Seohyeon-dong

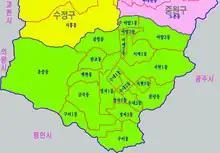
A map of the various areas in Bundang. Seohyun 1 is the district that reaches the farthest right, and Seohyun 2 is the smaller district below it.

Seohyeon-dong refers to two of the 19 dongs of Bundang-gu, Seongnam, South Korea, Seohyeon-1-dong and Seohyeon-2-dong. The total area is 8.36 km², with a population of 52,950, 32,686 in Seohyeon-1-dong (7.57 km²) and 20,264 in Seohyeon-2-dong (0.79 km²) . To the south, there is Sunae-dong, to north there is Imae-dong, to west there are Baekhyeon-dong and Pangyo-dong, to east there are Bundang-dong and Gwangju city. It includes the busiest place in Bundang, AK Plaza. Ak plaza's clock tower is the most famous meeting place in Bundang.